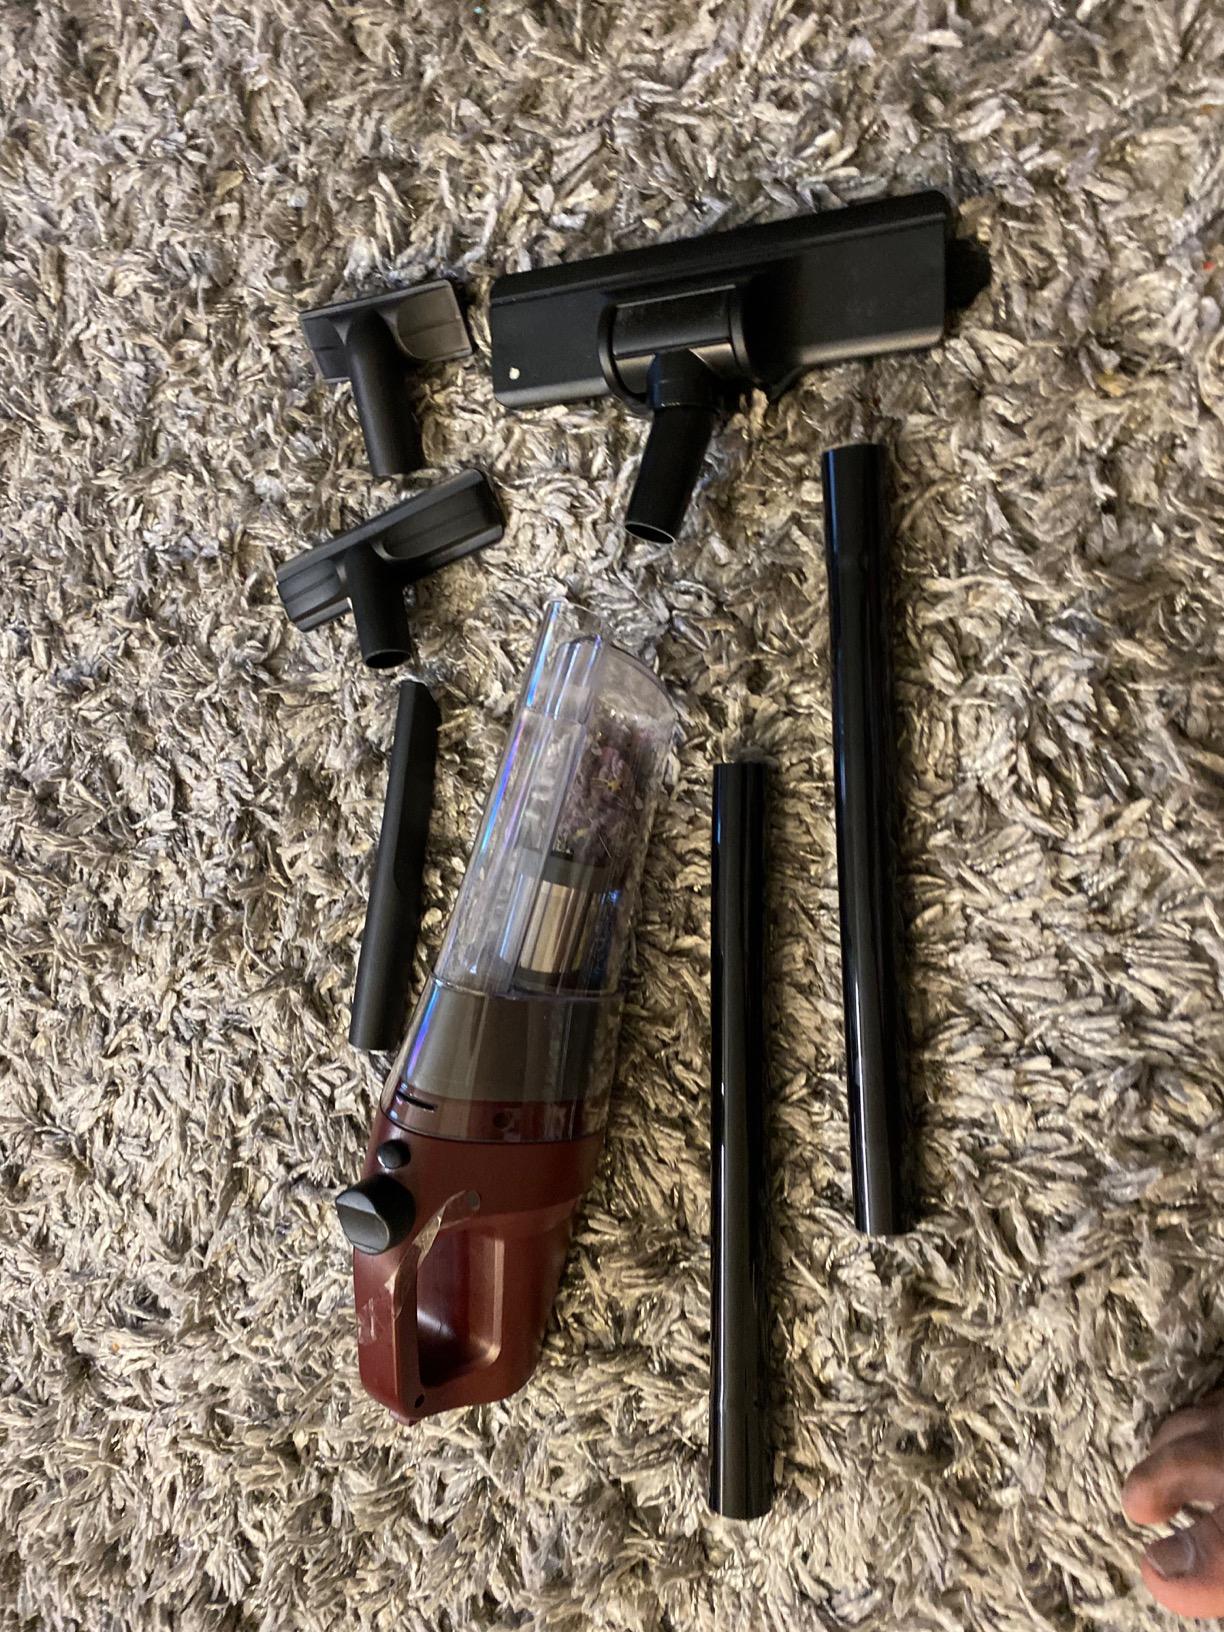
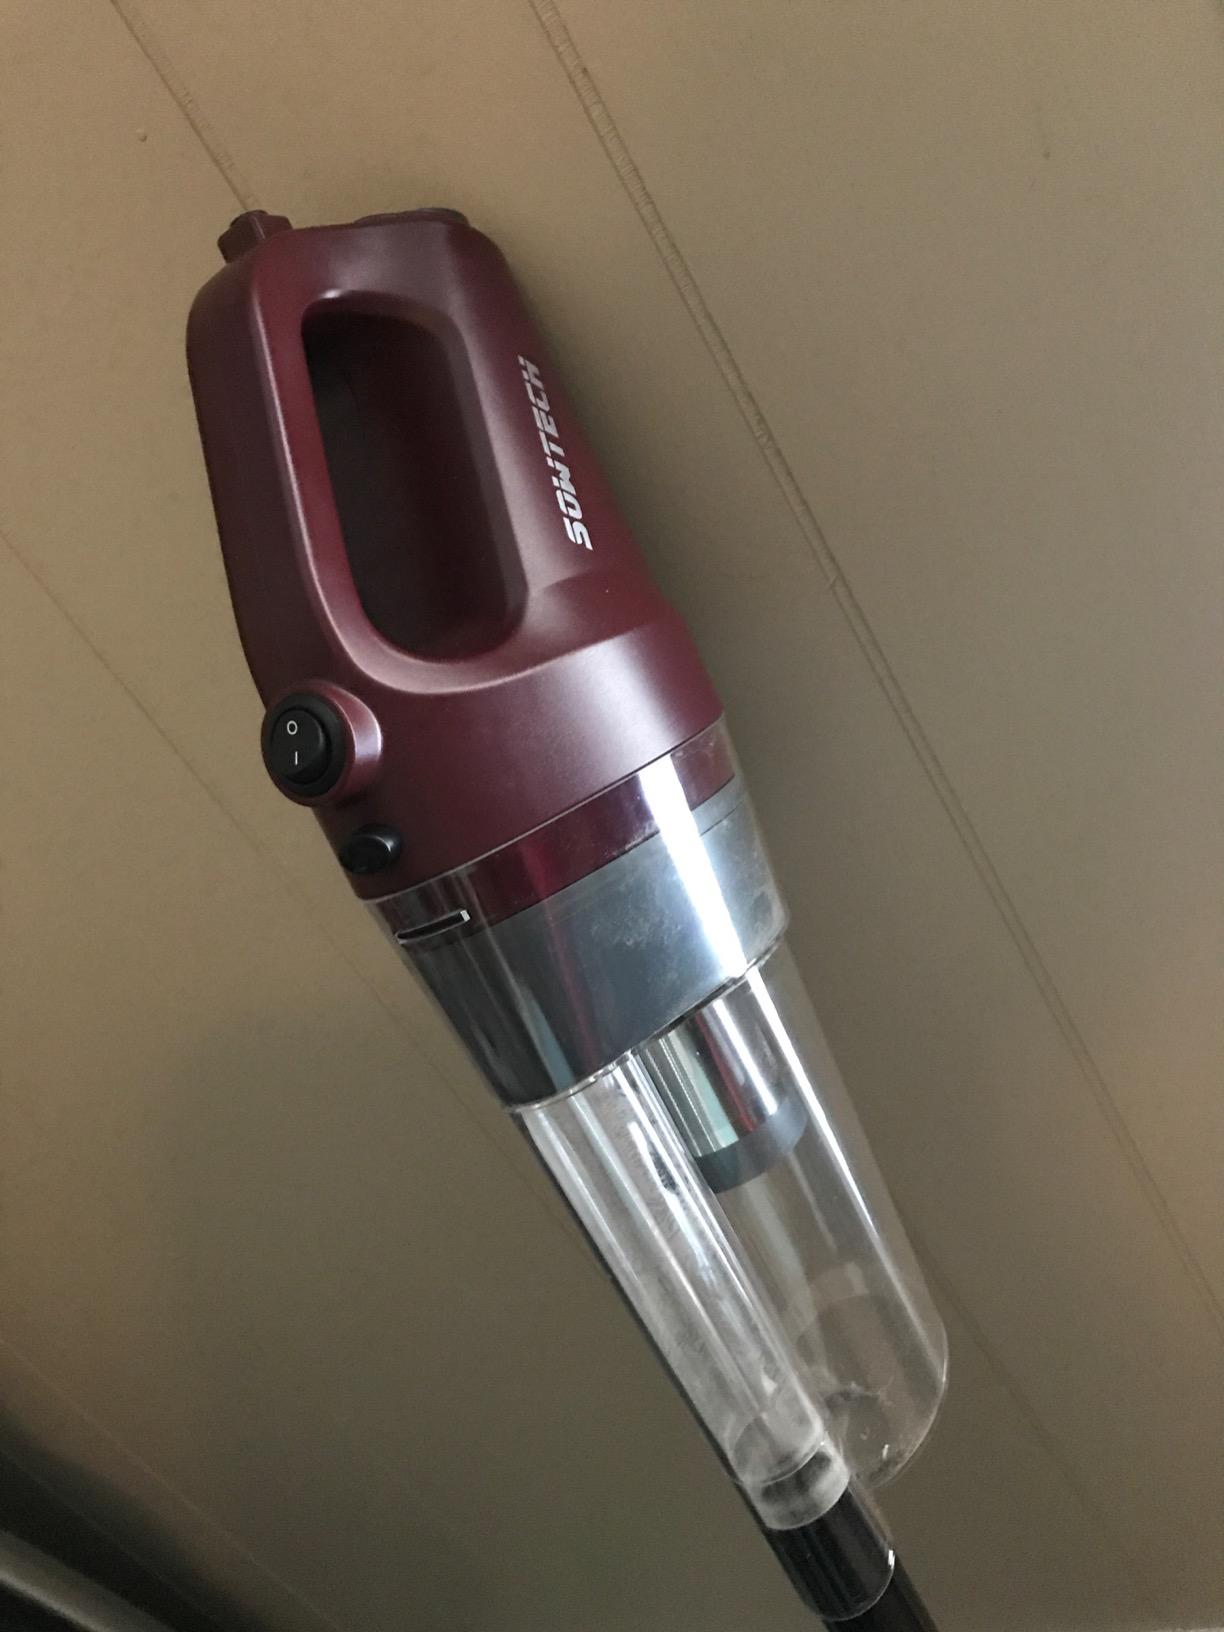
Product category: items_vacuum
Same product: yes